Buys-Ballot (crater)

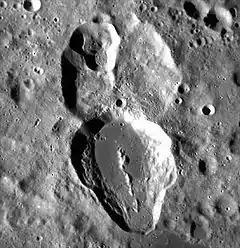
LRO image

Buys-Ballot is an oddly-shaped lunar impact crater that is located on the far side of the Moon. The crater was named by the IAU in 1970.